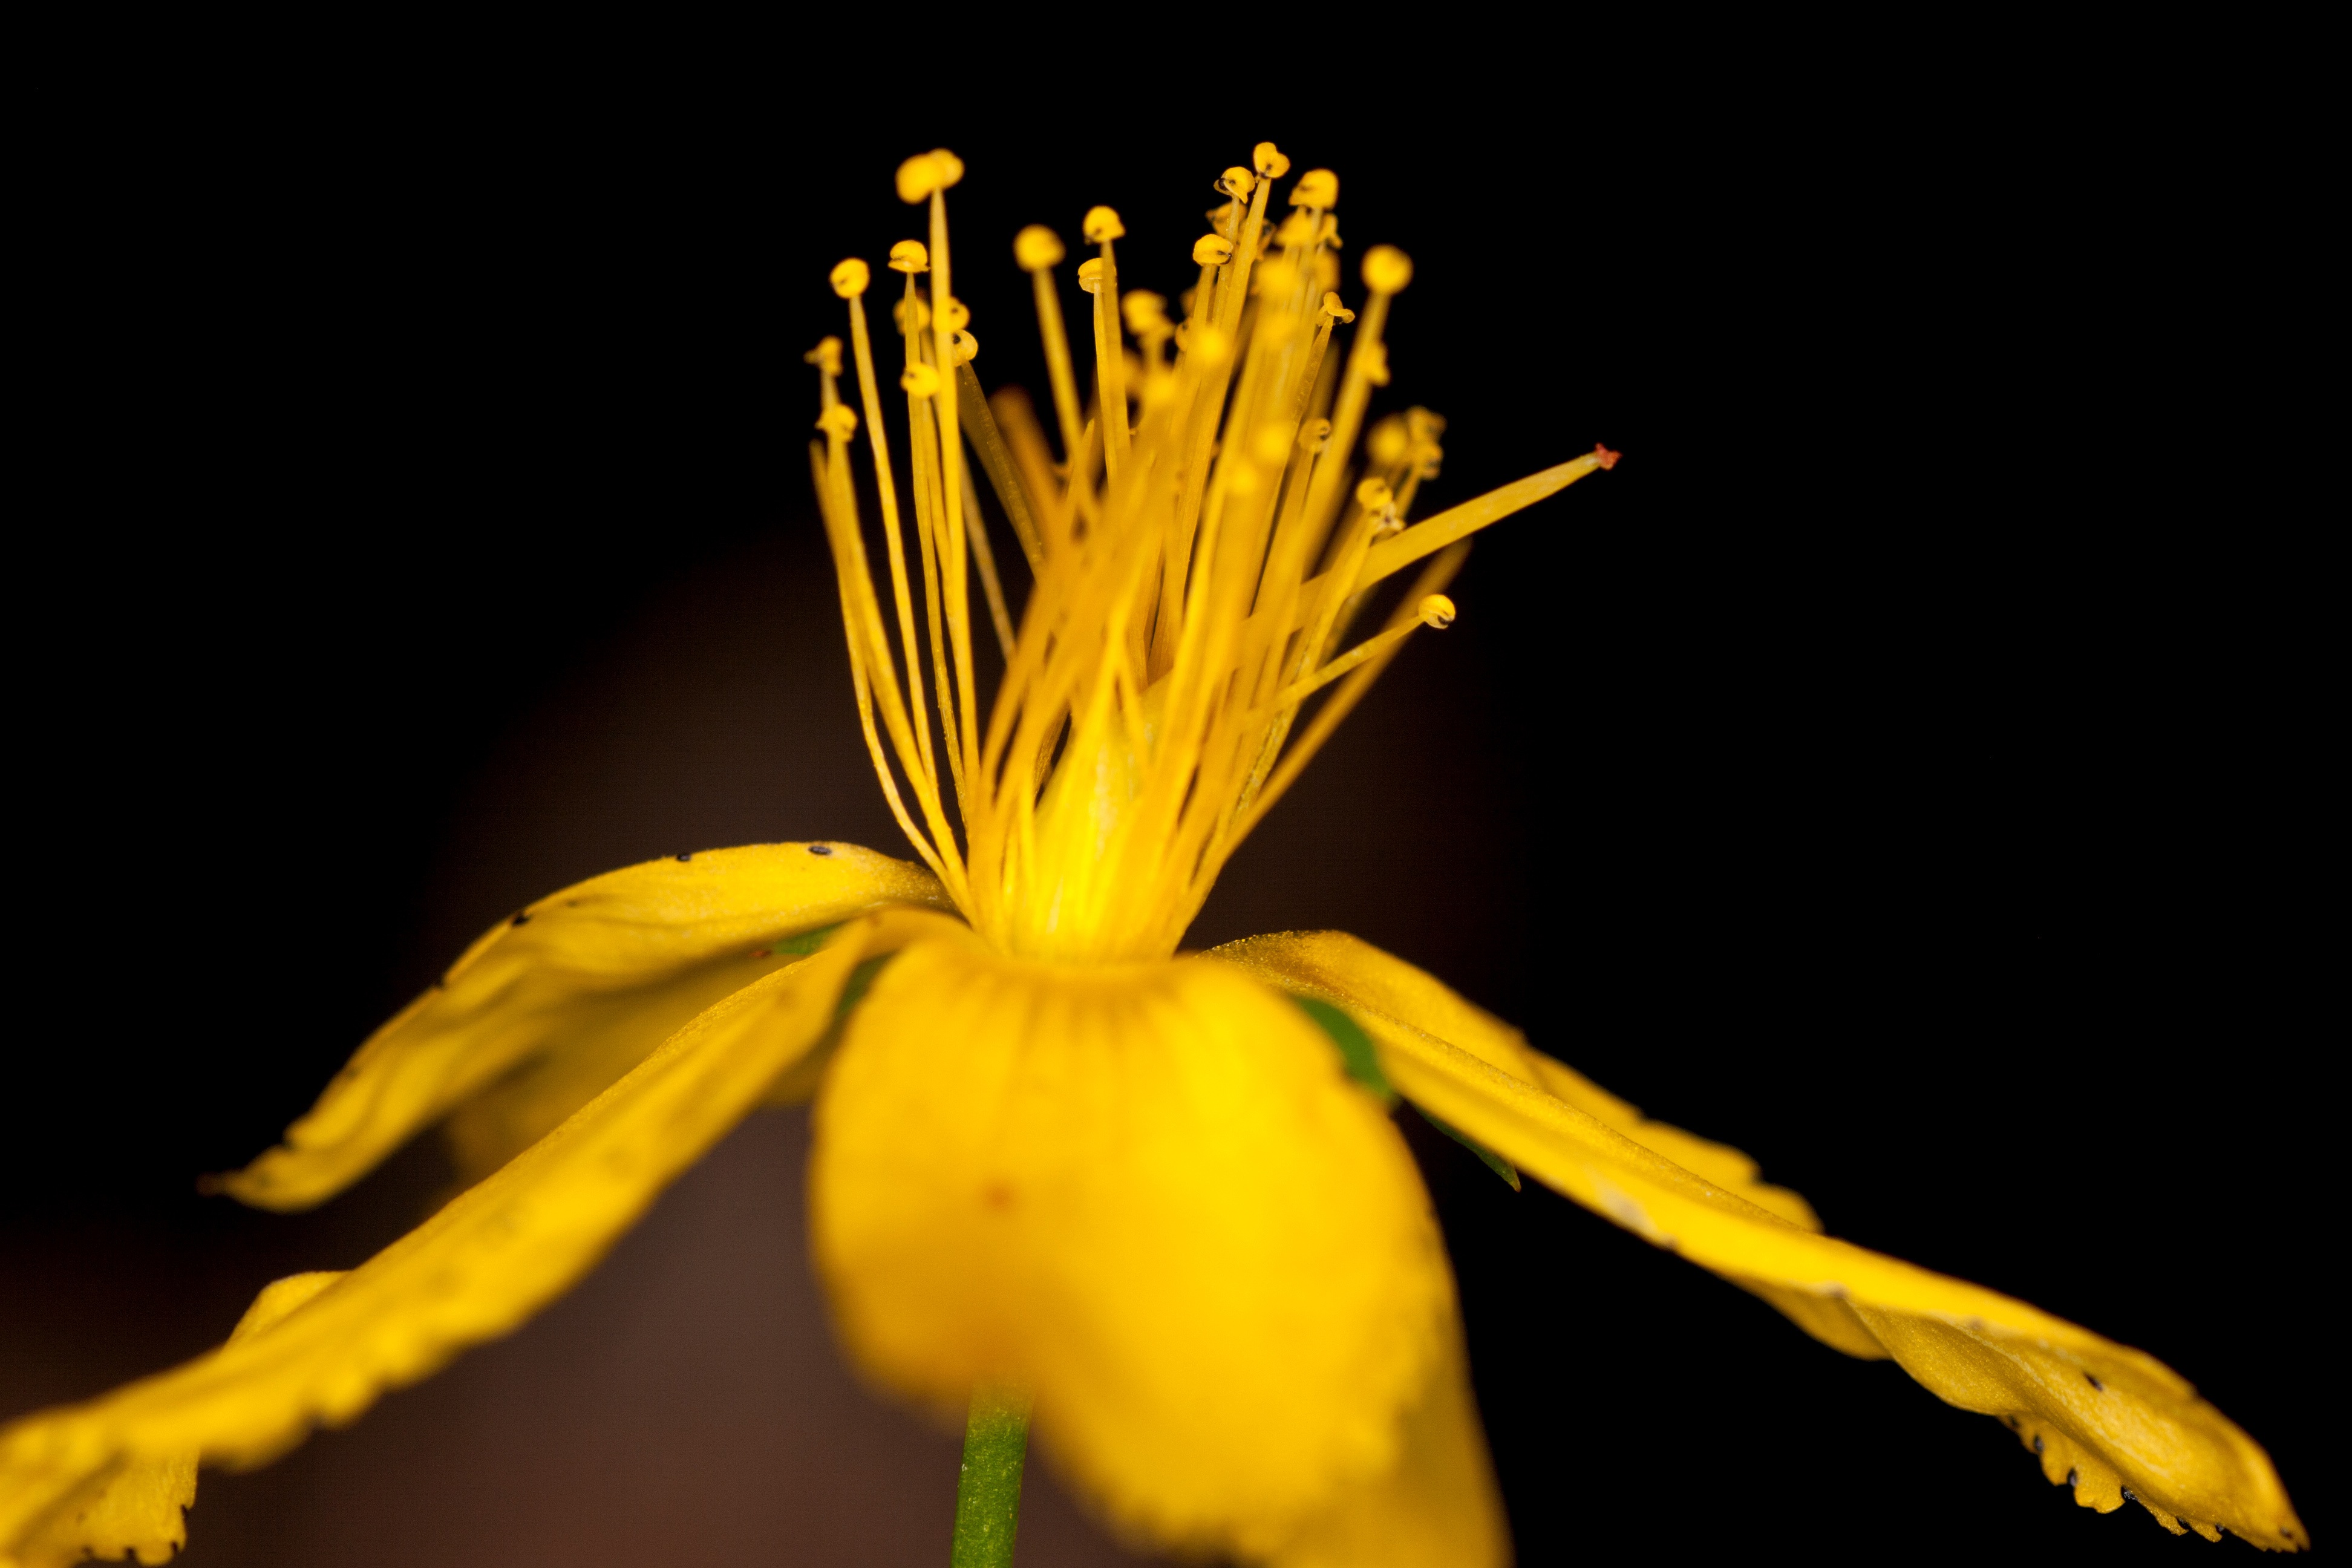
blossom, plant, photography, sunlight, leaf, flower, petal, bloom, pollen, macro, yellow, close, flora, wildflower, close up, pistil, macro photography, flowering plant, plant stem, land plant